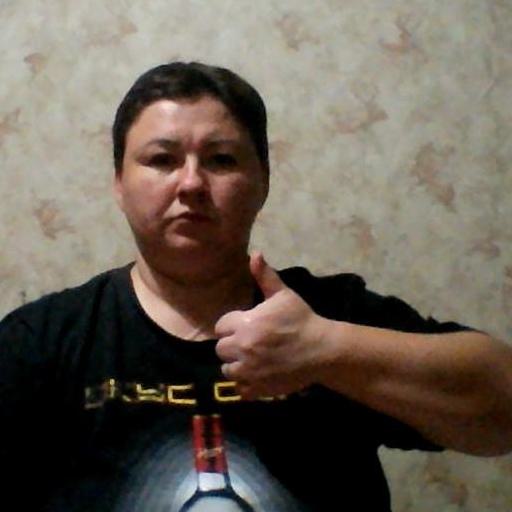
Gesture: like